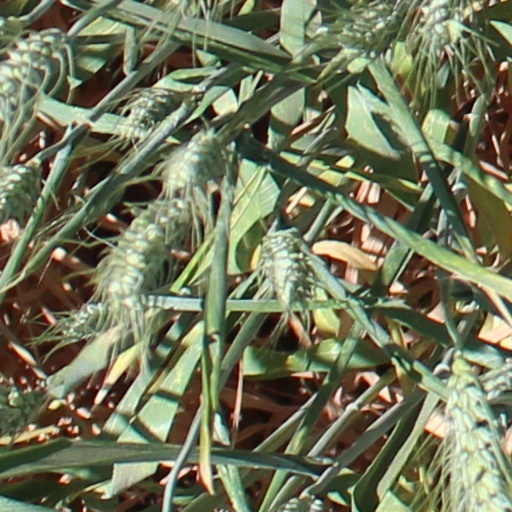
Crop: wheat